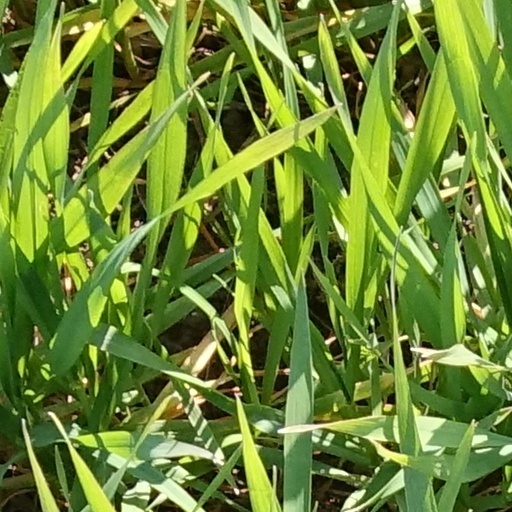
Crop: wheat